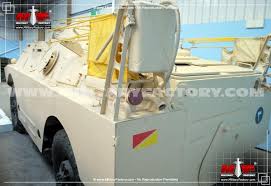
Label: BRDM